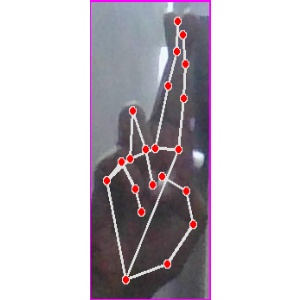
अक्षर: र